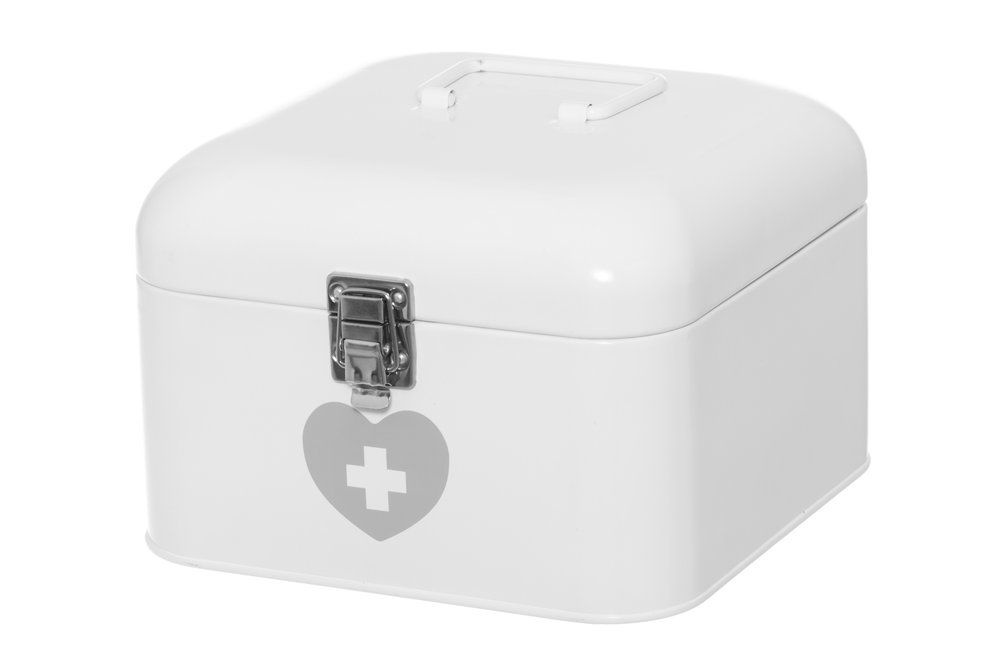
4Living Medicinboks med lås 13x20 cm hvid
4Living Medicinboks med lås 13x20 cm hvid • Material: galvanized steel • Color: white • Str (cm): length: 20, bredd: 20, height: 13 • Weight (kg): 0.615
Brand: 4Living Collection
Category: Business & Industrial > Medical > Medical Furniture > Medical Cabinets > Bedside Cabinets